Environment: real
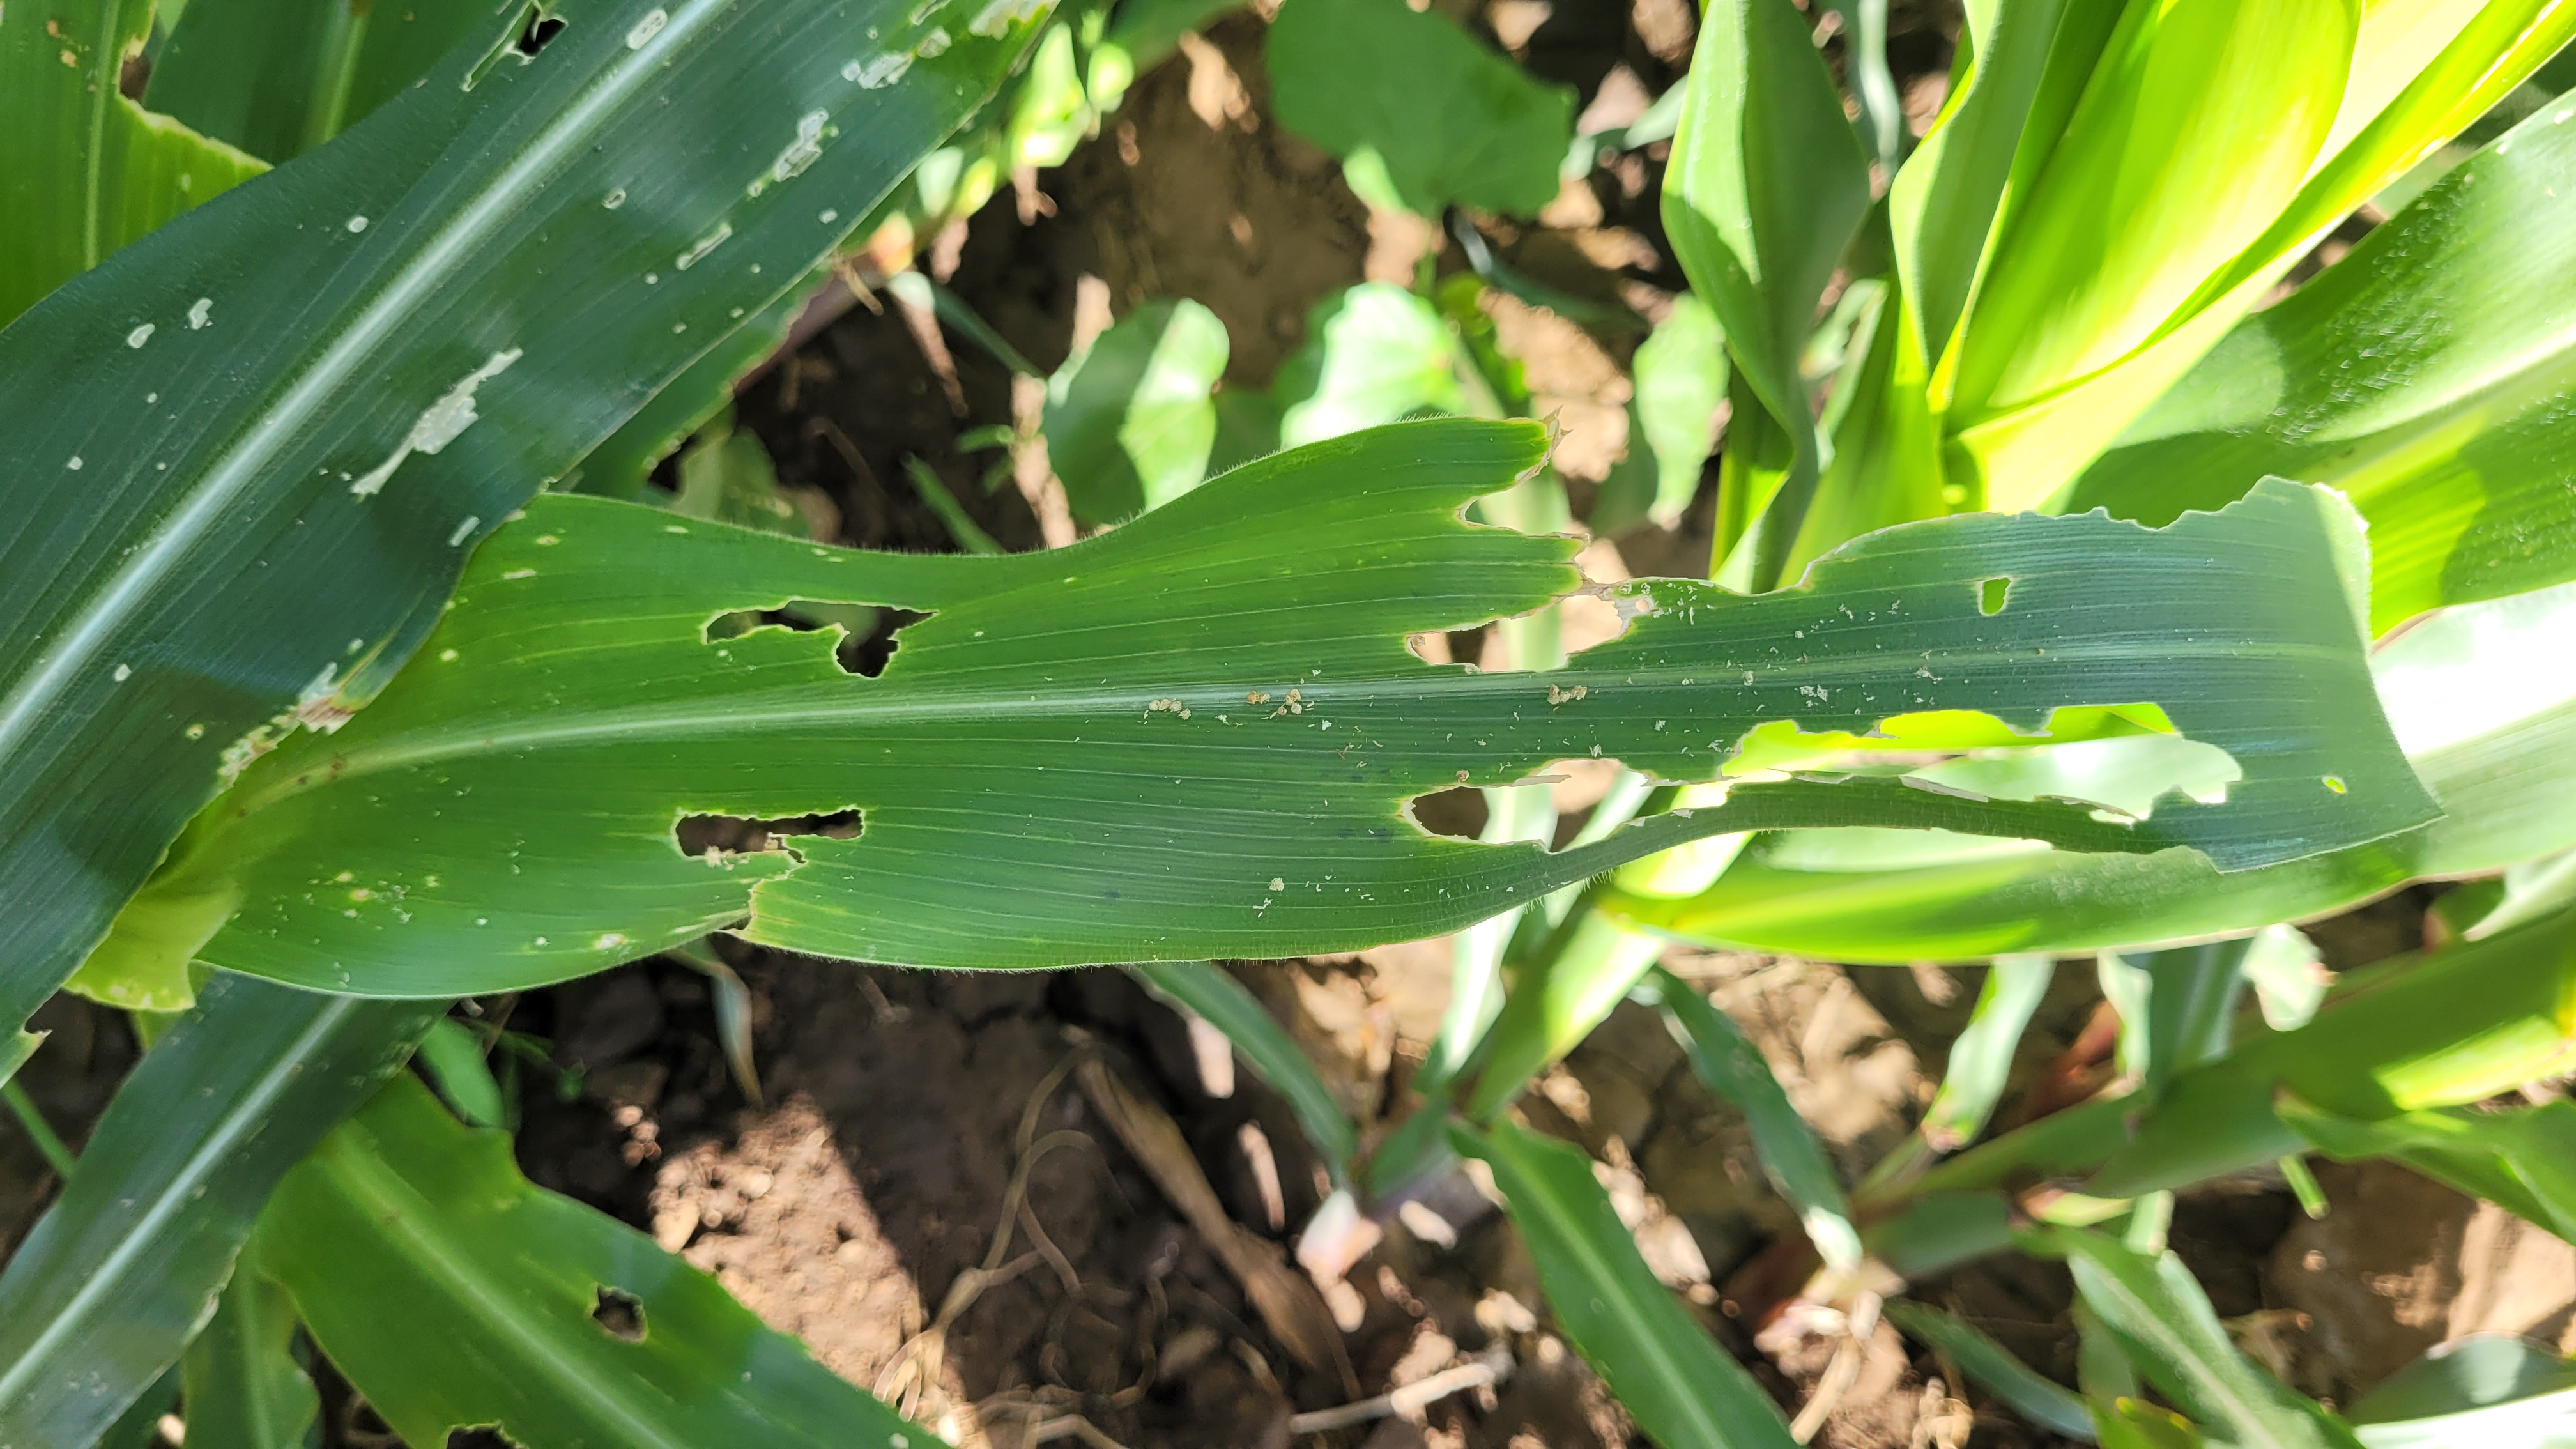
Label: fall_armyworm